Blantyre mining disaster

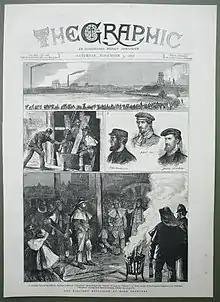
Rescue operations – The Graphic 1877

The Lanarkshire coalfield in the vicinity of Blantyre had three seams of coal being worked in the 1870s. They were the ell coal, thick at ; the main coal, thick at and the splint coal, thick at . Precise depths vary with the elevation of the top of the various shafts.